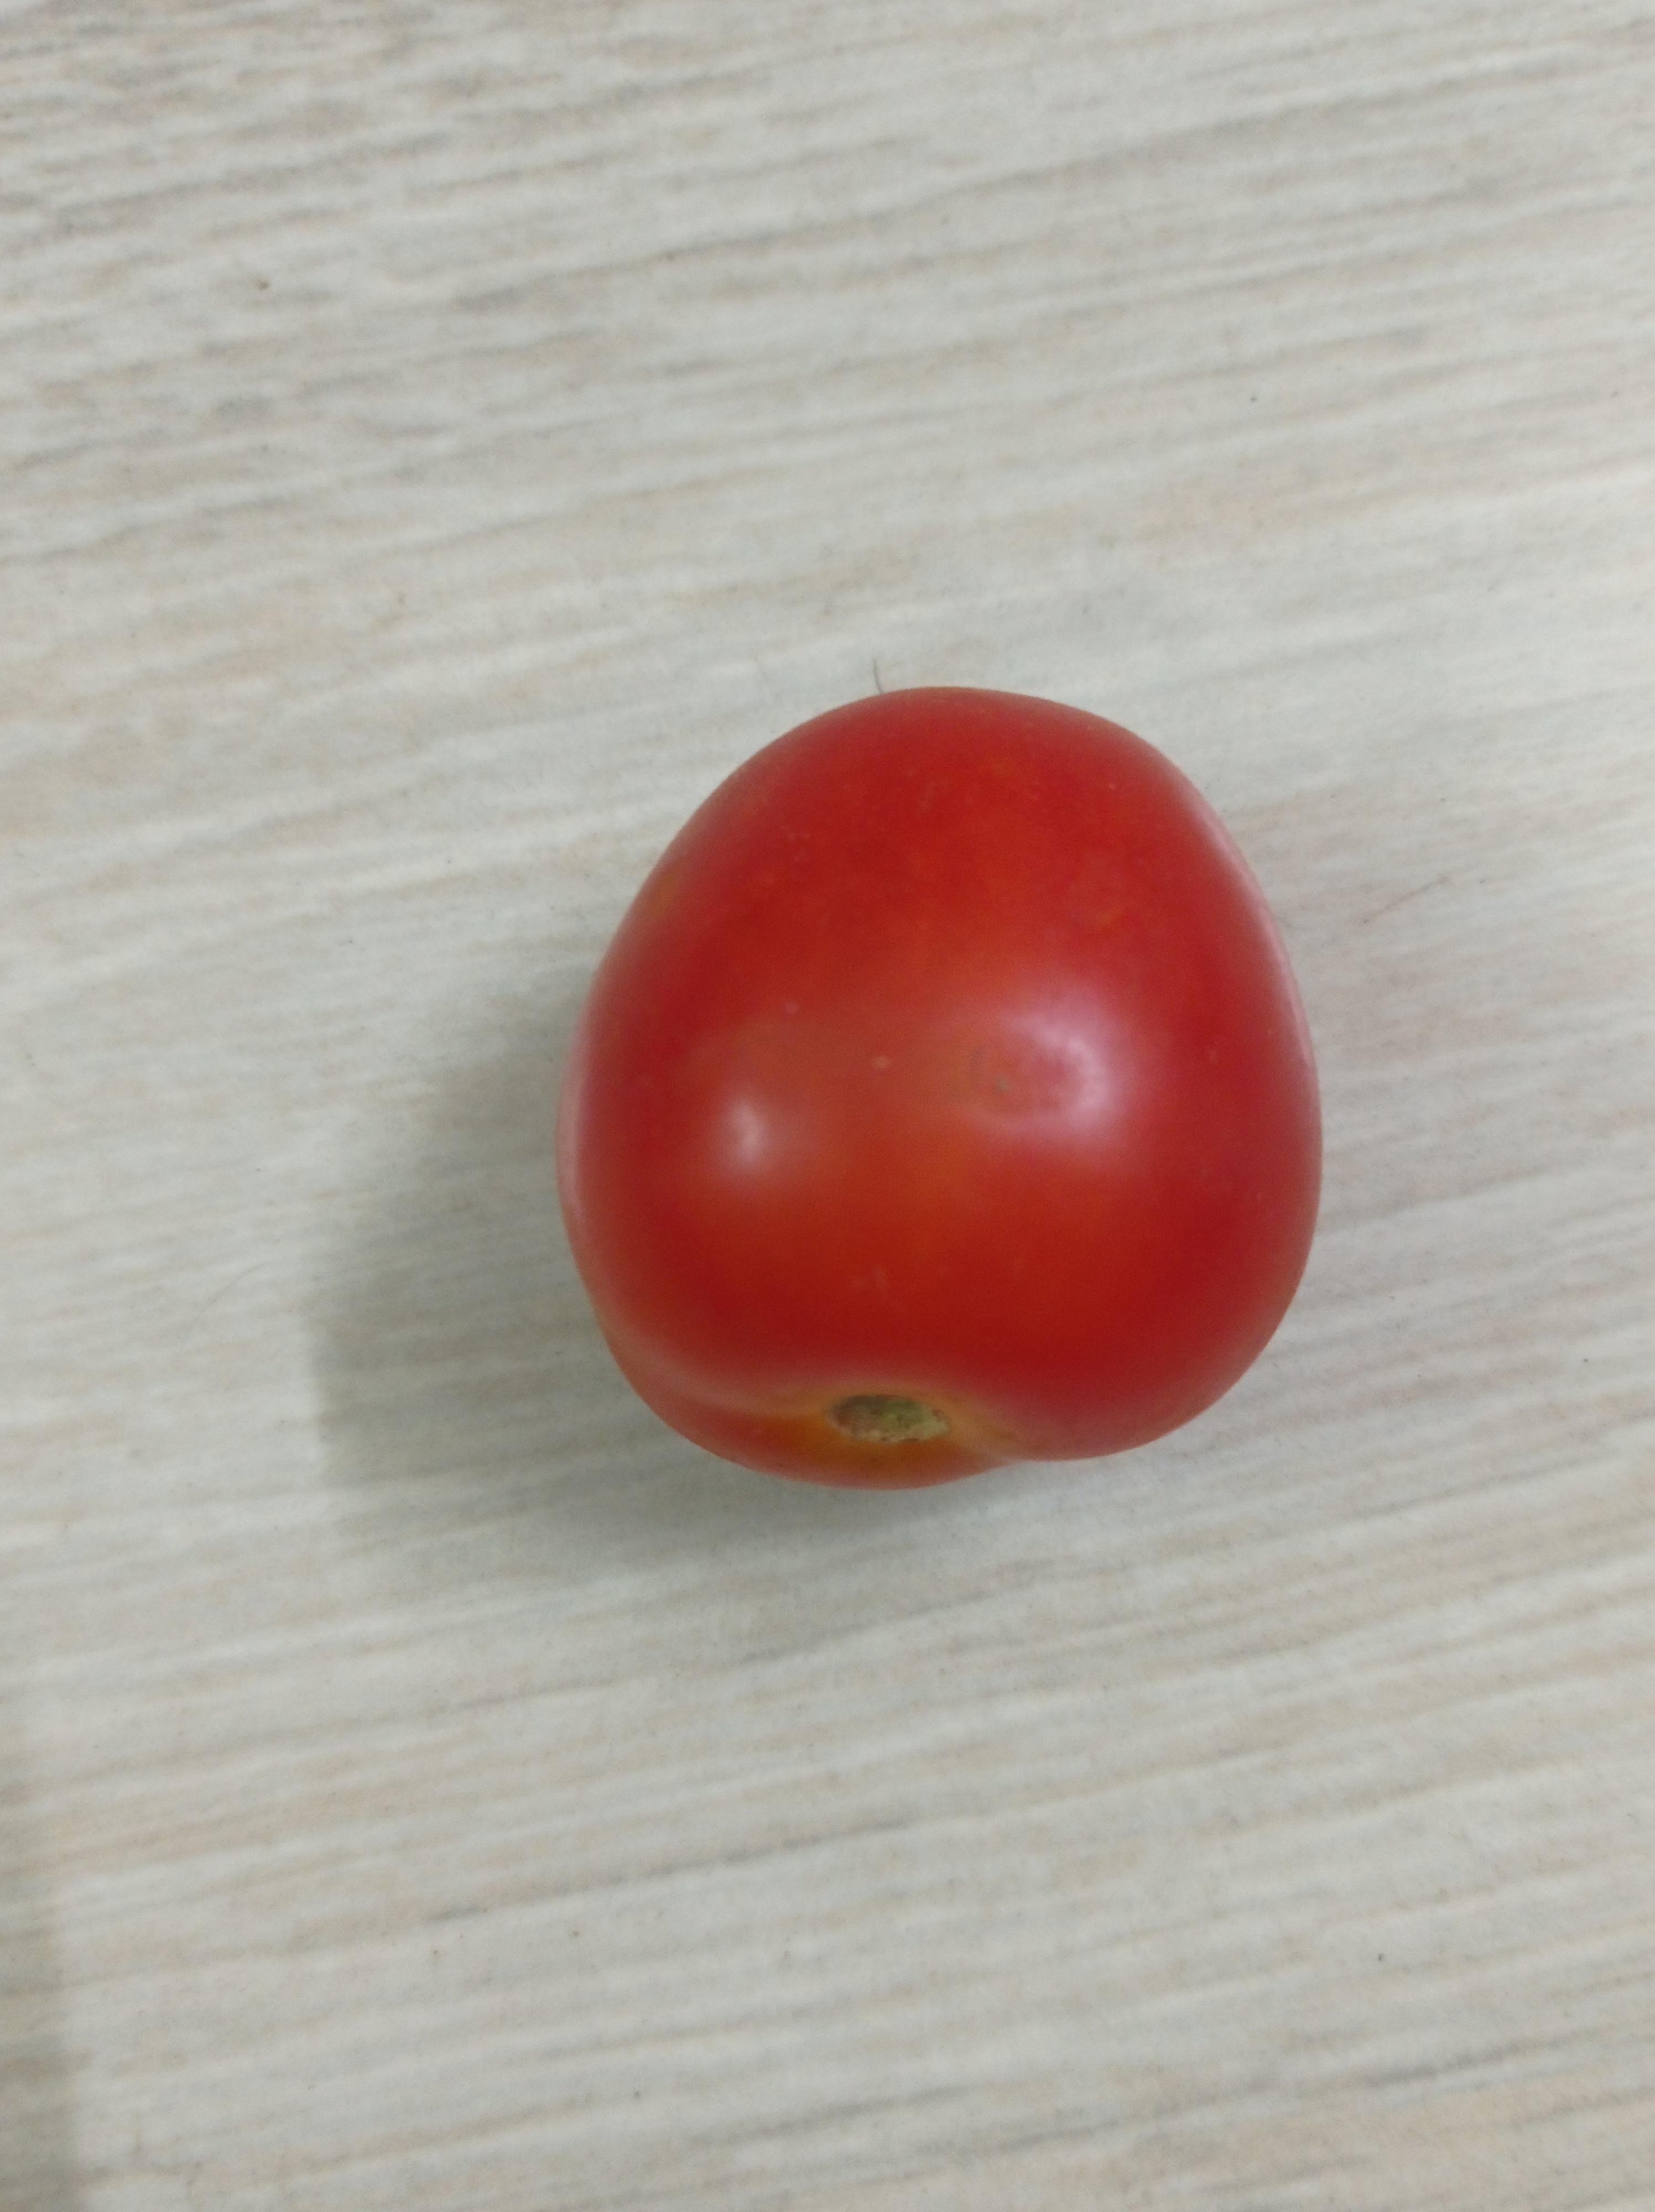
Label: Fresh